Emily Sarah

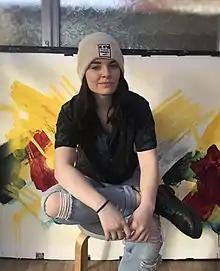
Emily Sarah, 2019

Emily Sarah is an English artist and entrepreneur. She is known for her modern abstract portraits and large-scale abstract works. Her artwork has been featured in galleries and private collections in Los Angeles, Chicago, Edinburgh and Chelsea.